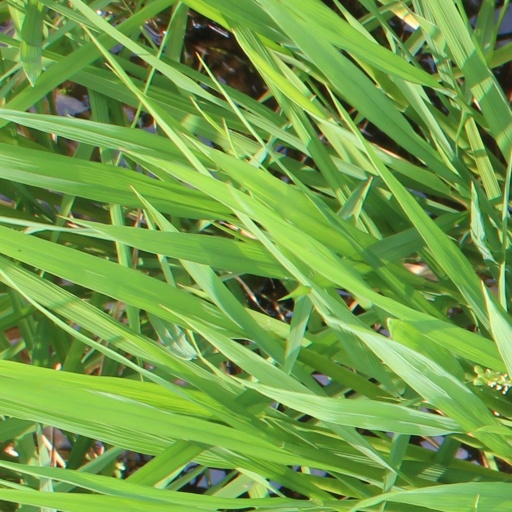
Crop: rice